The Evening News (London newspaper)

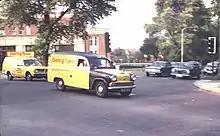
Two "Evening News" delivery vans cross the North Circular Road in Finchley, September 1975

The "Evening News" became one of the leading papers in England under the control of Northcliffe. Evening newspapers were not considered to be good investments in 1900, and most of the London newspapers were losing money. At the same time the "Evening News" was making profit of £50,000 a year.